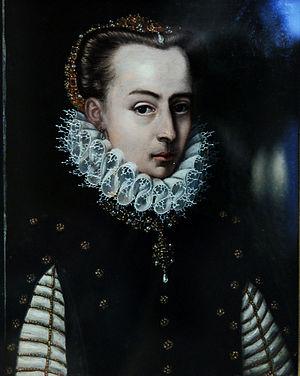
Dona Catarina, Infante de Portugal, dite Catherine de Portugal, duchesse de Bragance par son mariage, est née le 18 janvier 1540, et est morte le 15 novembre 1614.
Cet article présente les duchesses de Bragance, titre existant au Portugal depuis le XVᵉ siècle.